Diné College

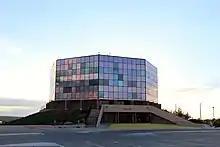
The Ned A Hataałi Center at Diné College's Tsaile campus

The main campus of Diné College is in Tsaile, a census-designated place in unincorporated Apache County, Arizona. There are also five branches of Diné College: two in Apache County, Arizona (Chinle and Window Rock), one in Coconino County, Arizona (Tuba City), one in McKinley County, New Mexico (Crownpoint) and one in San Juan County, New Mexico (Shiprock). Diné College also has two micro-sites in Aneth, Utah, and Newcomb, New Mexico.